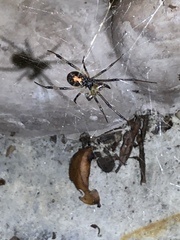
Species: Lactrodectus_hesperus